Chinook salmon

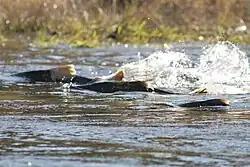
Chinook salmon moving upstream

Salmon need suitable spawning habitat. Clean, cool, oxygenated, sediment-free fresh water is essential for egg development. Chinook use larger sediment (gravel) sizes for spawning than other Pacific salmon. Riparian vegetation and woody debris help juvenile salmon by providing cover and maintaining low water temperatures.